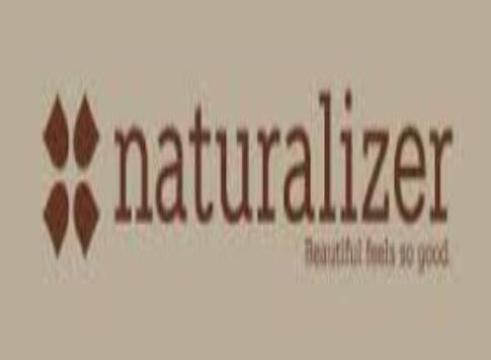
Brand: naturalizer-2
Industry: Clothes